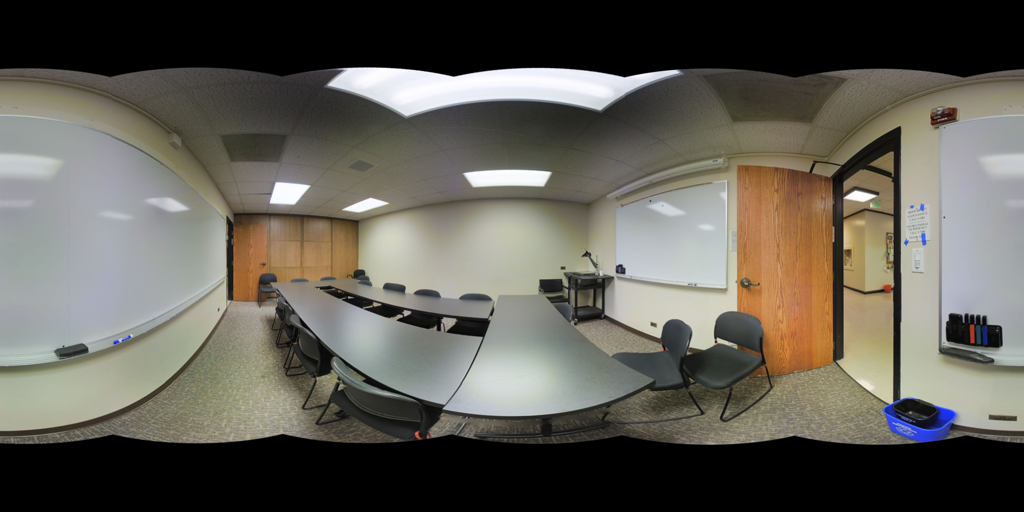
Referred object: the small blue plastic bin by the door

Referred object: the wooden door

Referred object: Turn around, then the chair next to the open wooden door.